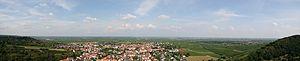
Wachenheim an der Weinstraße est une ville allemande située dans le land de Rhénanie-Palatinat et l’arrondissement de Bad Dürkheim.